Iowa Hawkeyes football

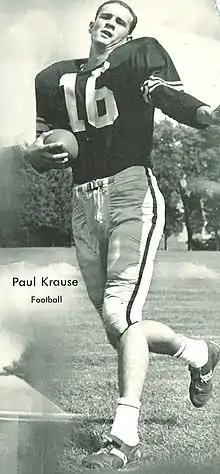
Paul Krause, Hall of Fame safety

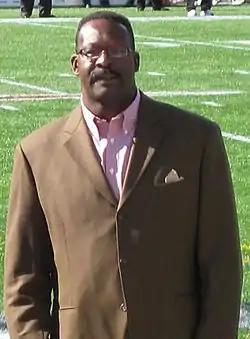
Andre Tippett, Hall of Fame linebacker

The Rose Bowl has inducted four Iowa coaches and players into the Rose Bowl Game Hall of Fame.